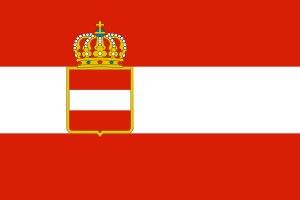
La Marine de guerre impériale et royale, plus généralement nommée la Marine austro-hongroise, était la force navale de l'Autriche-Hongrie. À l'origine une flottille marchande basée en mer Adriatique, elle évolua progressivement en une marine de guerre capable d'opérer à l'échelle mondiale. Elle était aussi constituée d'une marine fluviale, dédiée à surveillance du Danube et fut l'une des premières marines au monde à recourir avec succès aux hydravions. Ses navires utilisaient le sigle SMS pour Seiner Majestät Schiff, qui signifie « le navire de sa majesté ».